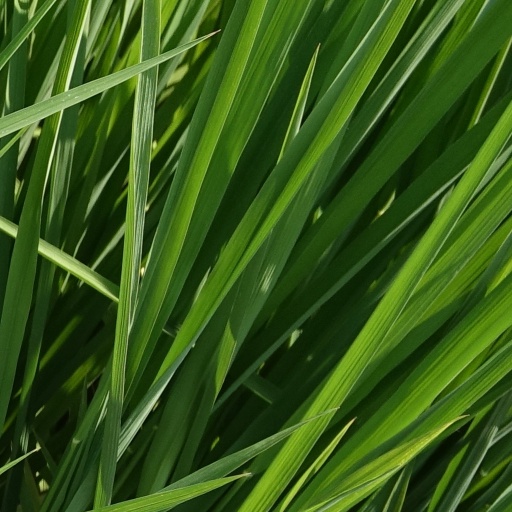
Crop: rice